Enriqueta Martí

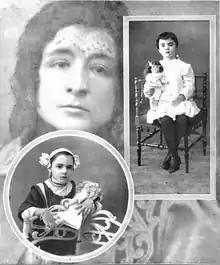
Photographs by Antonio Esplugas which show Enriqueta Martí and the two girls rescued by police, Teresita Guitart and Angelita.

On 10 February 1912, she kidnapped her last victim: Teresita Guitart Congost. For two weeks the city looked for her and there was great public indignation since the authorities had been extremely passive regarding the missing children. A suspicious neighbour, Claudia Elías, found Congost's trail. On 17 February, Elías saw a girl with cropped hair looking from a casement window of a first floor flat at number 29 carrer Ponent (now Carrer de Joaquin Costa). Elías had never seen the girl. She asked her neighbor if the girl was hers but the neighbor, who was Martí, closed the window without saying a word. Elías shared this, as well as her suspicions that the little girl was Congost, with a mattress-maker down the street. She also told him of the strange life that her neighbour was leading. The mattress-maker informed a municipal agent, Jose Asens, of Elías' suspicions and he, in turn, communicated this to the chief of the Ribot brigade.